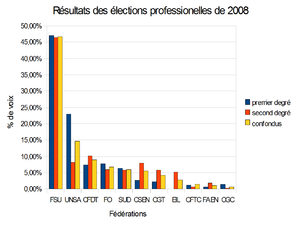
Résultats des élections professionnelles pour les CAPN des enseignants des premier et second degrés de 2008
Le syndicalisme enseignant en France correspond aux mouvements et aux organisations syndicales qui défendent les intérêts et représentent les enseignants du primaire, du secondaire et de l'enseignement supérieur.